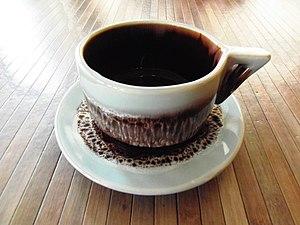
Déjeuner en céramique de Vallauris (circa 1967).
L'appellation « poterie de Vallauris » regroupe la production céramique des ateliers et manufactures installés dans la région de Vallauris à partir de la fin du XIXᵉ siècle.